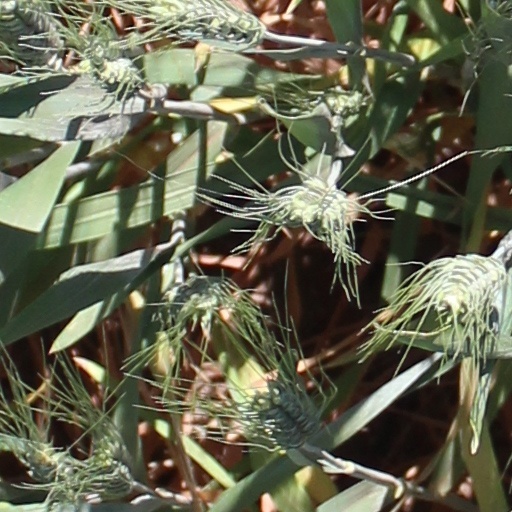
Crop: wheat